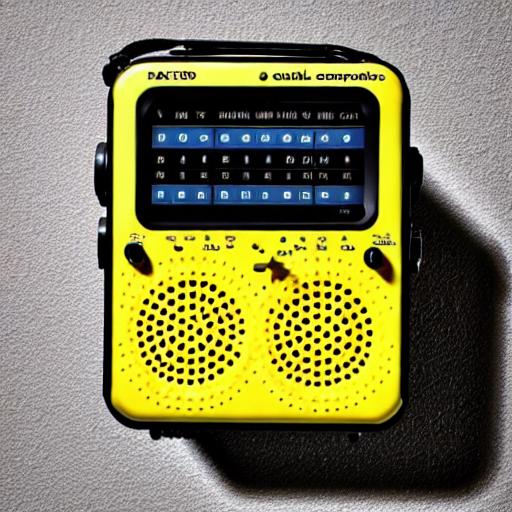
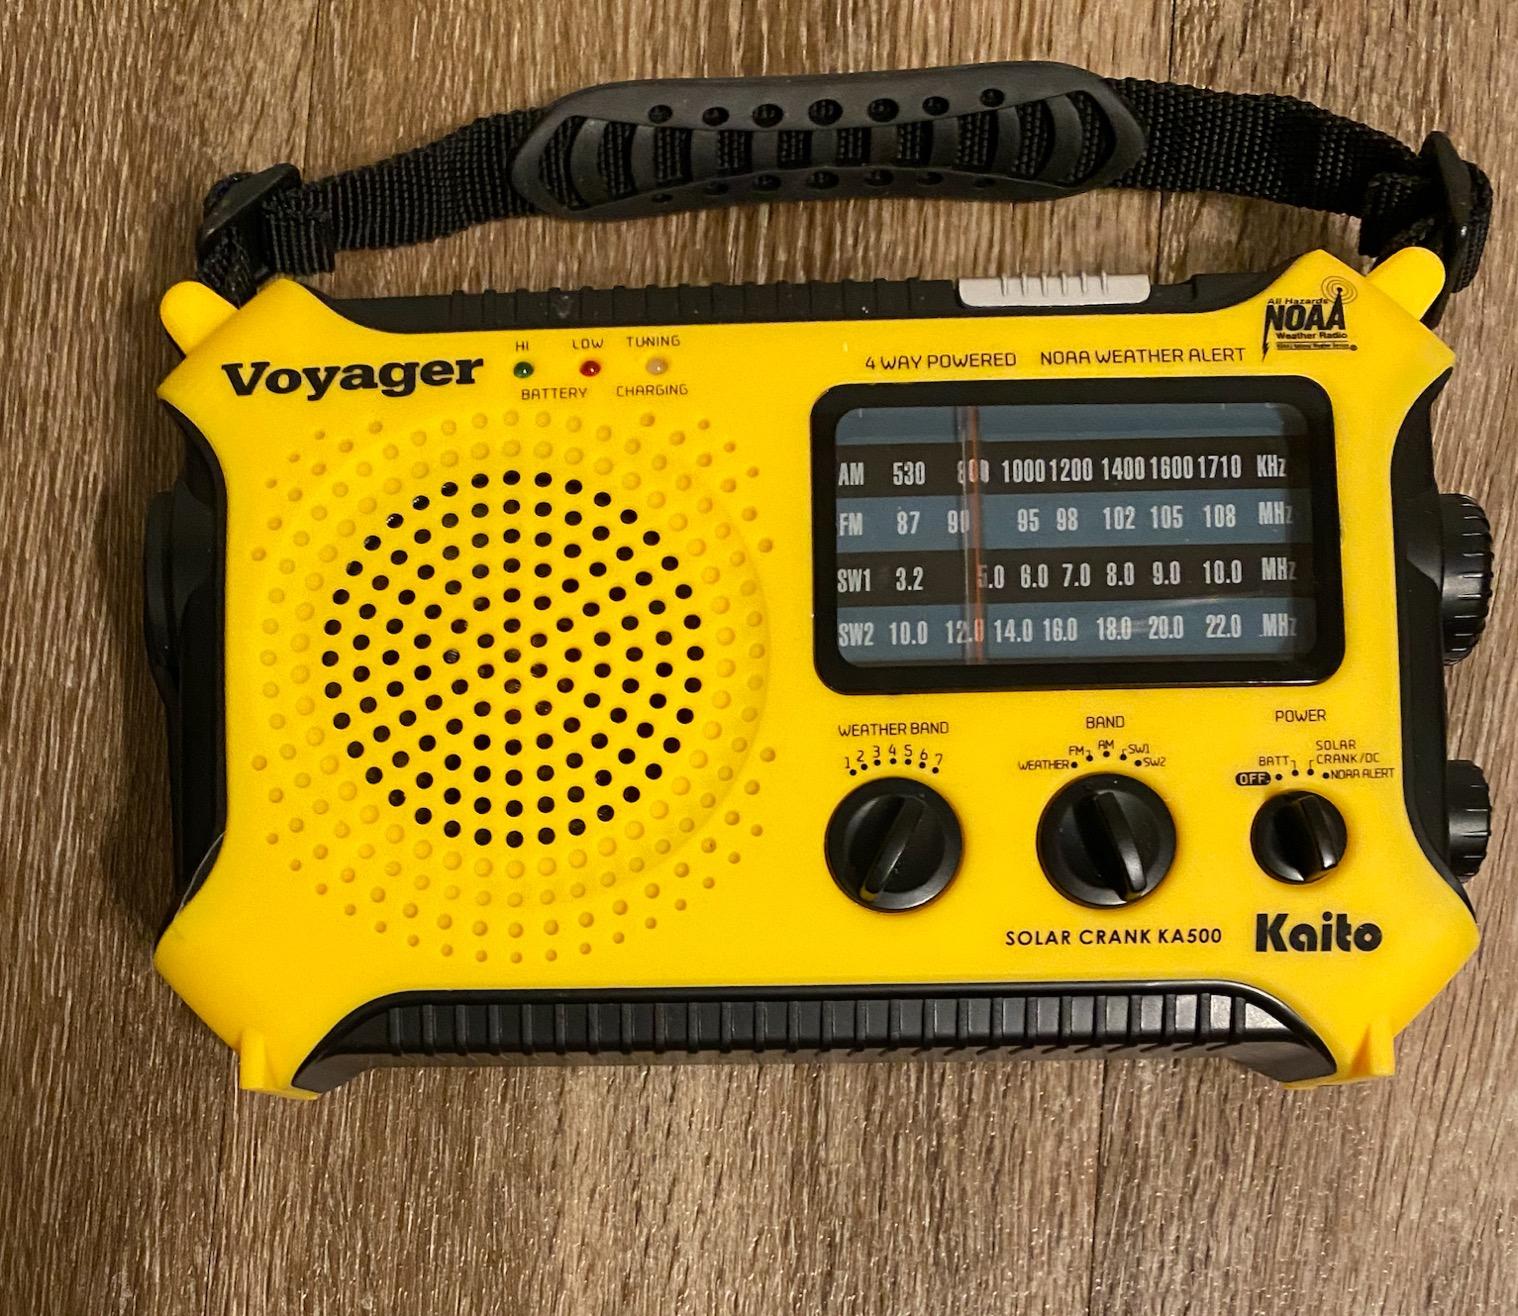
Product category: radio
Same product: no